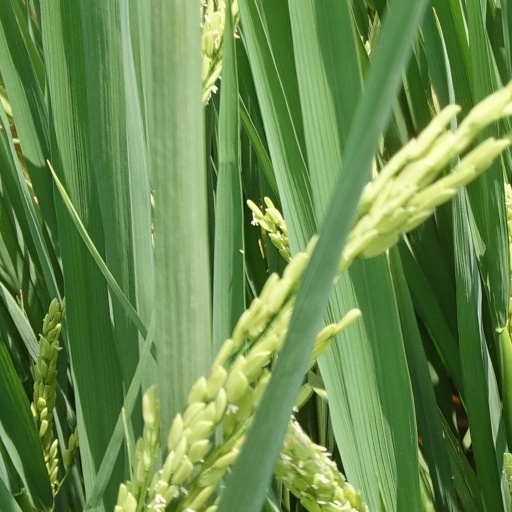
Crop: rice